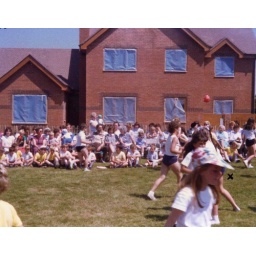
Right behind the girl in the hat